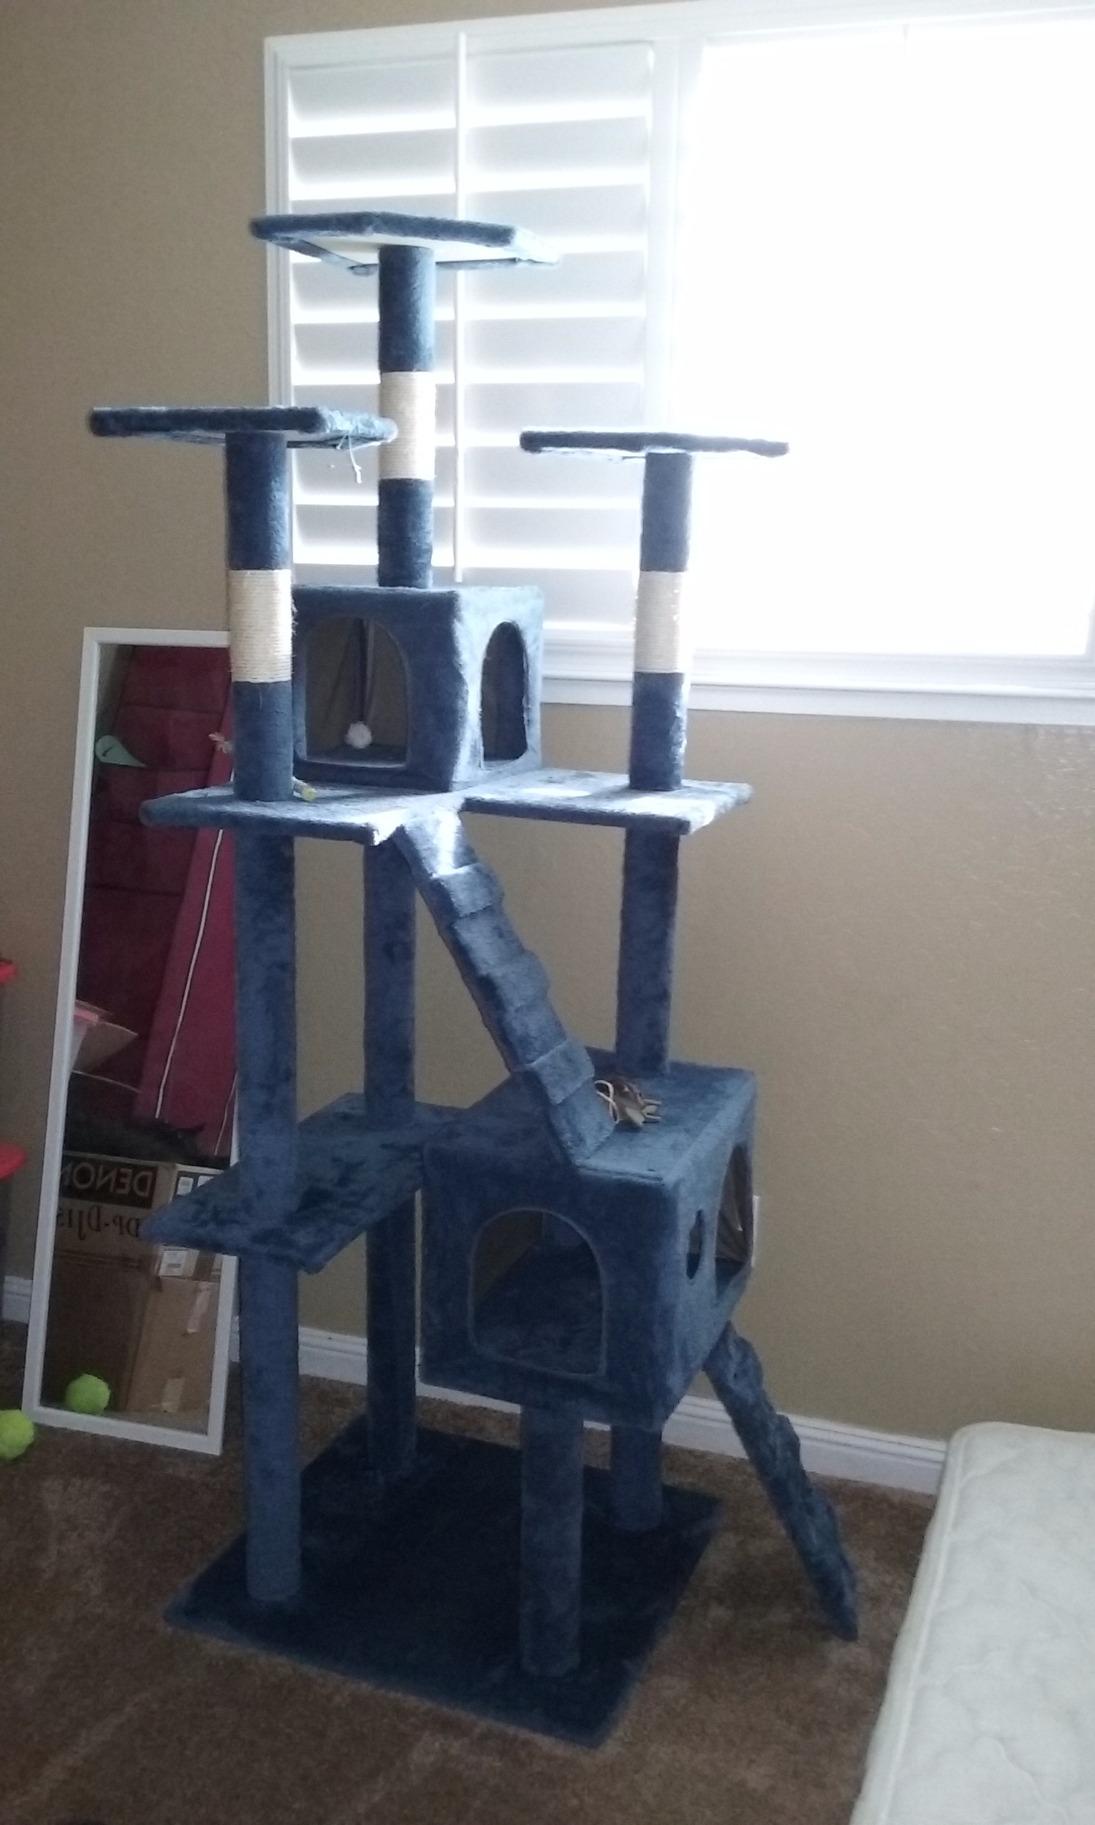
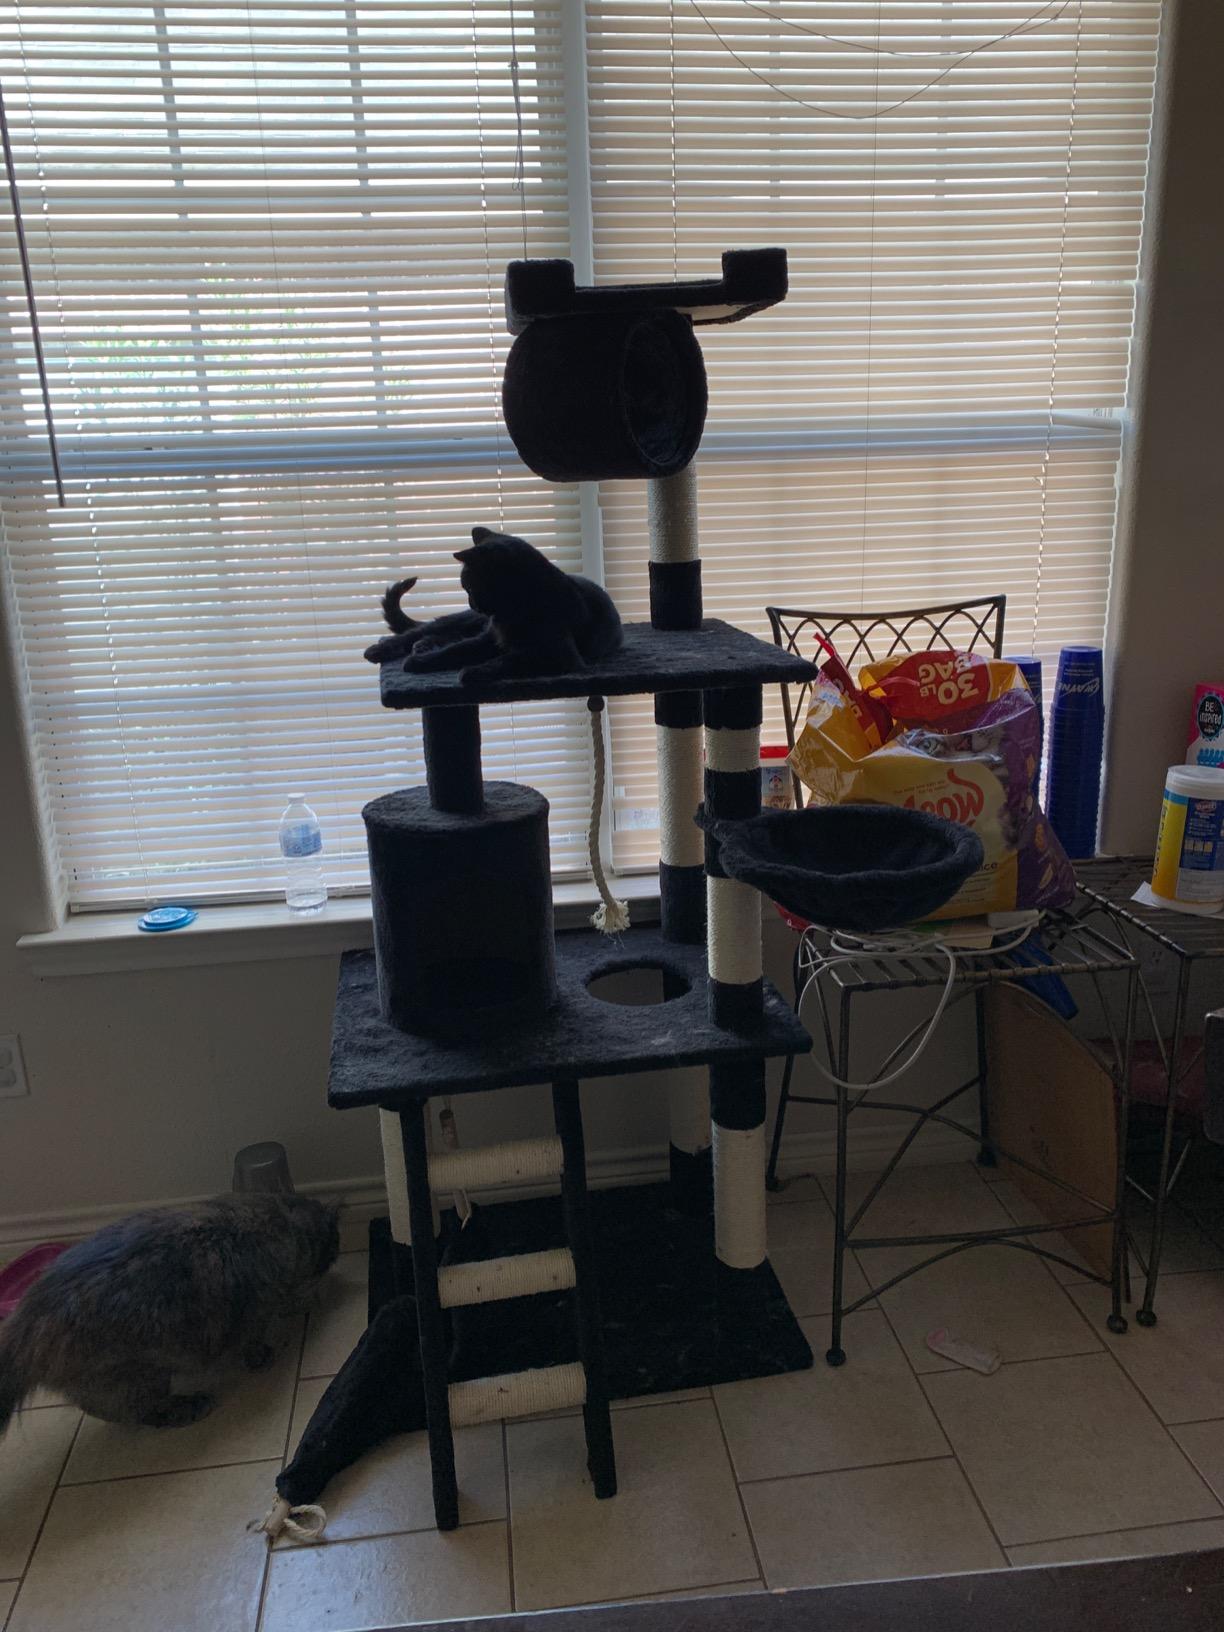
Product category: items_cat tree
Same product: no